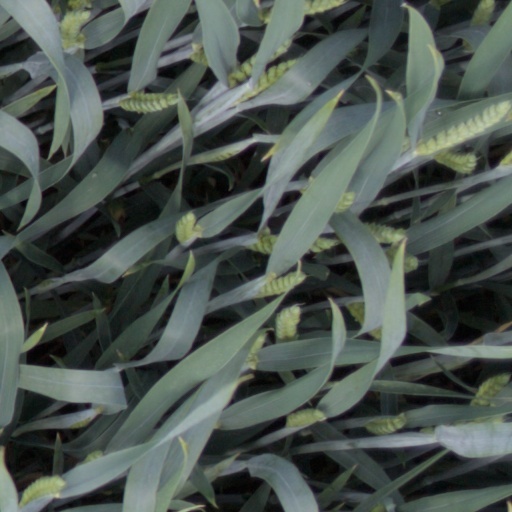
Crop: wheat